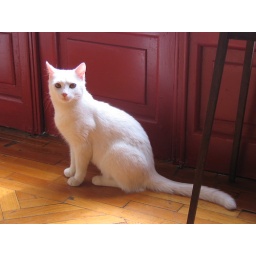
Leodino white in the red